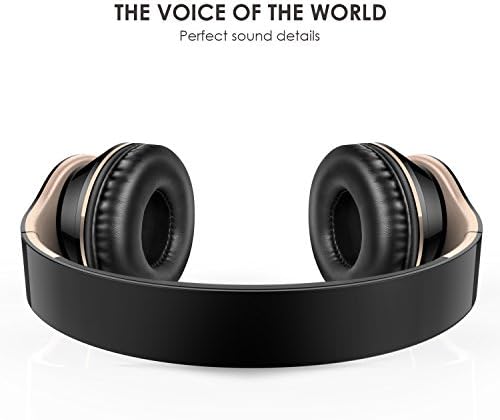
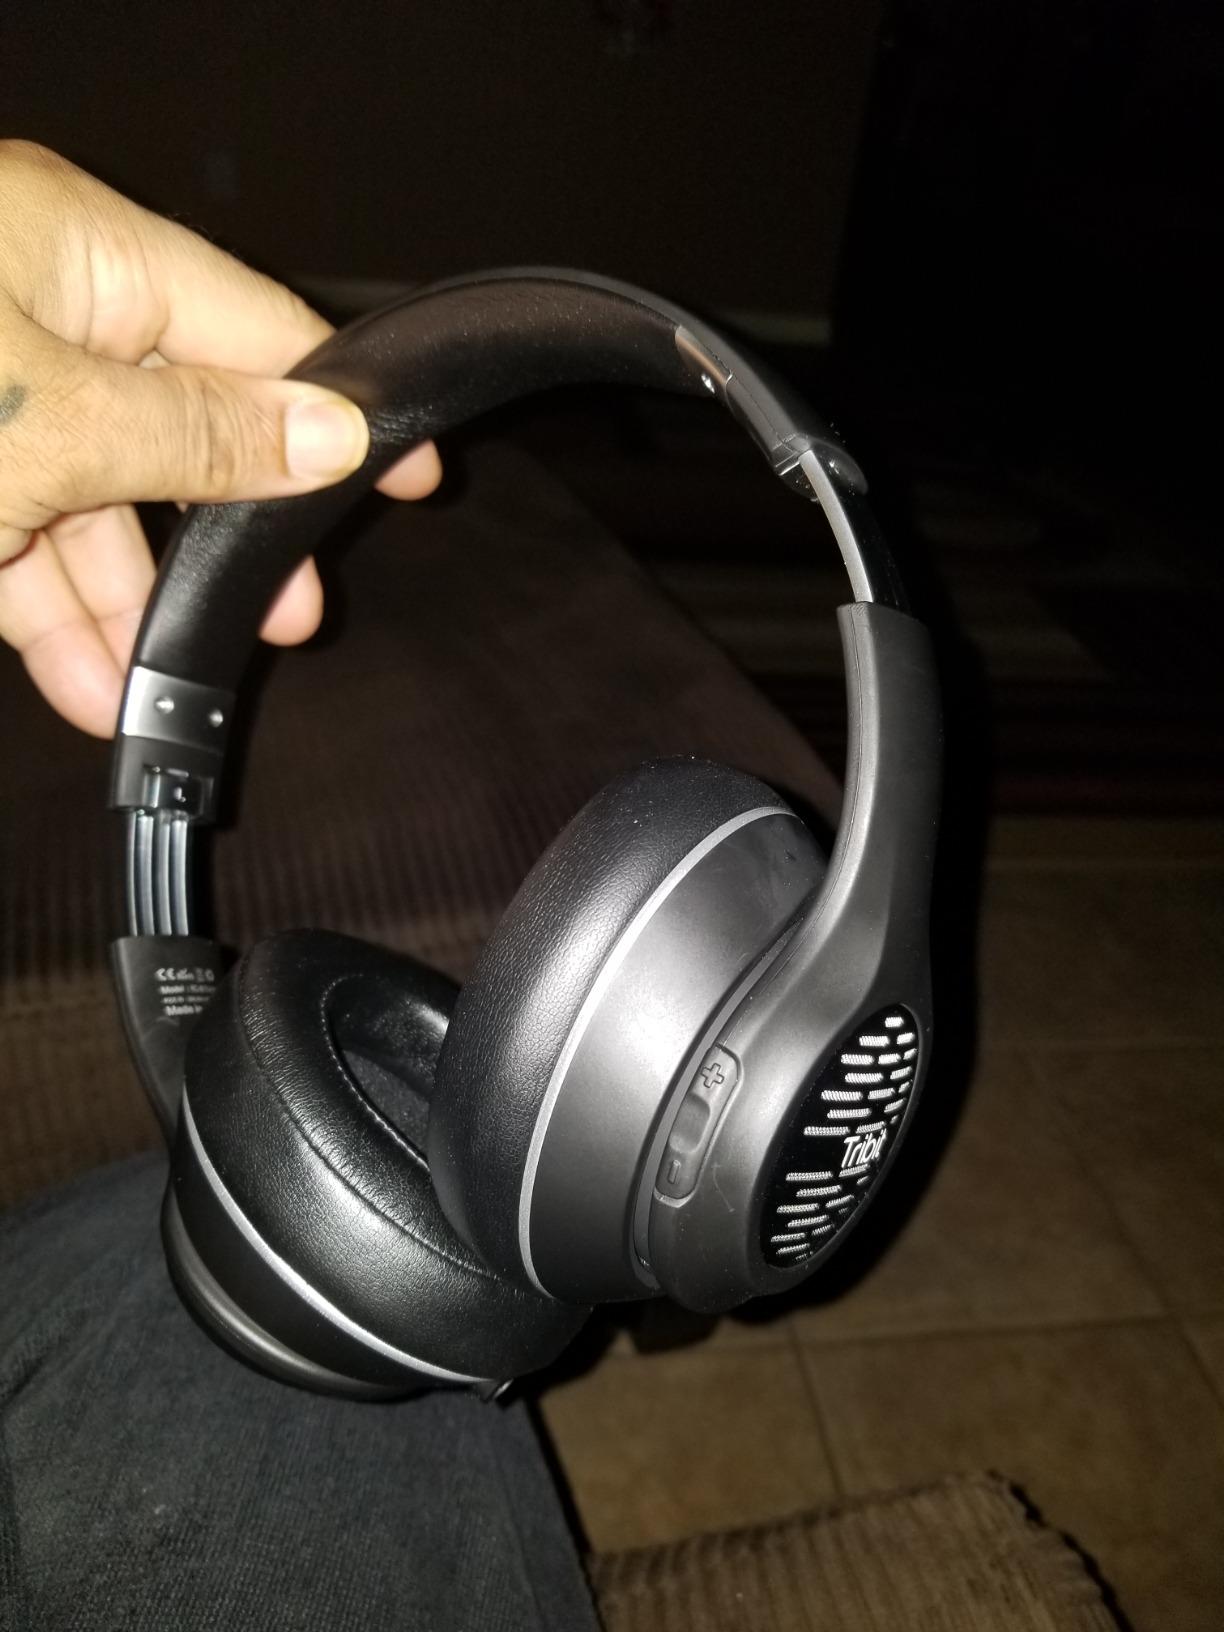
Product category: headphones
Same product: no